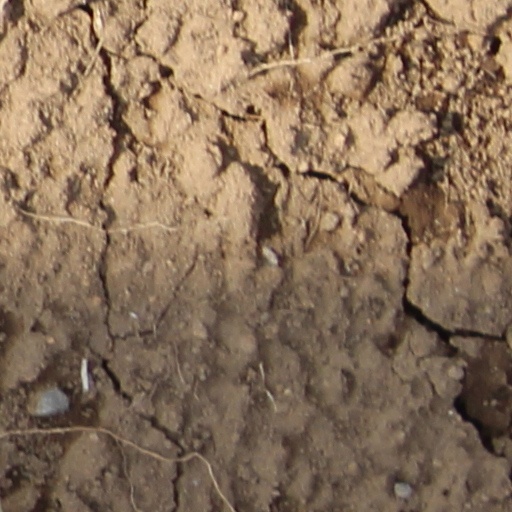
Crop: wheat